List of MyMusic characters

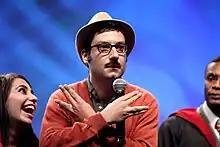
Indie (center)

Jeb Indie, referred to as Indie in the series, (played by Adam Busch) is a modern-day hipster and the CEO of MyMusic. Indie nicknames his employees by the genre of music they most enjoy, with the exception of Intern 2. Indie founded MyMusic, which was originally a blog, which was made to be as "unmainstream" as possible.